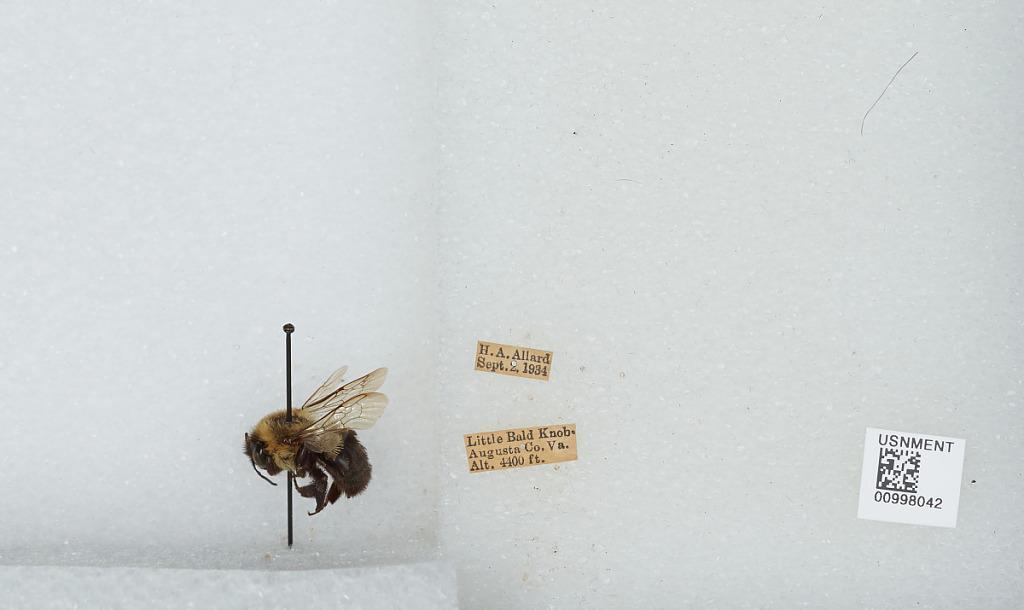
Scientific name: Bombus (Pyrobombus) impatiens Cresson
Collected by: H. Allard
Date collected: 1934-9-2
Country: United States
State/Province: Virginia
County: Augusta
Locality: Little Bald Knob
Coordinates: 38.3939, -79.2578